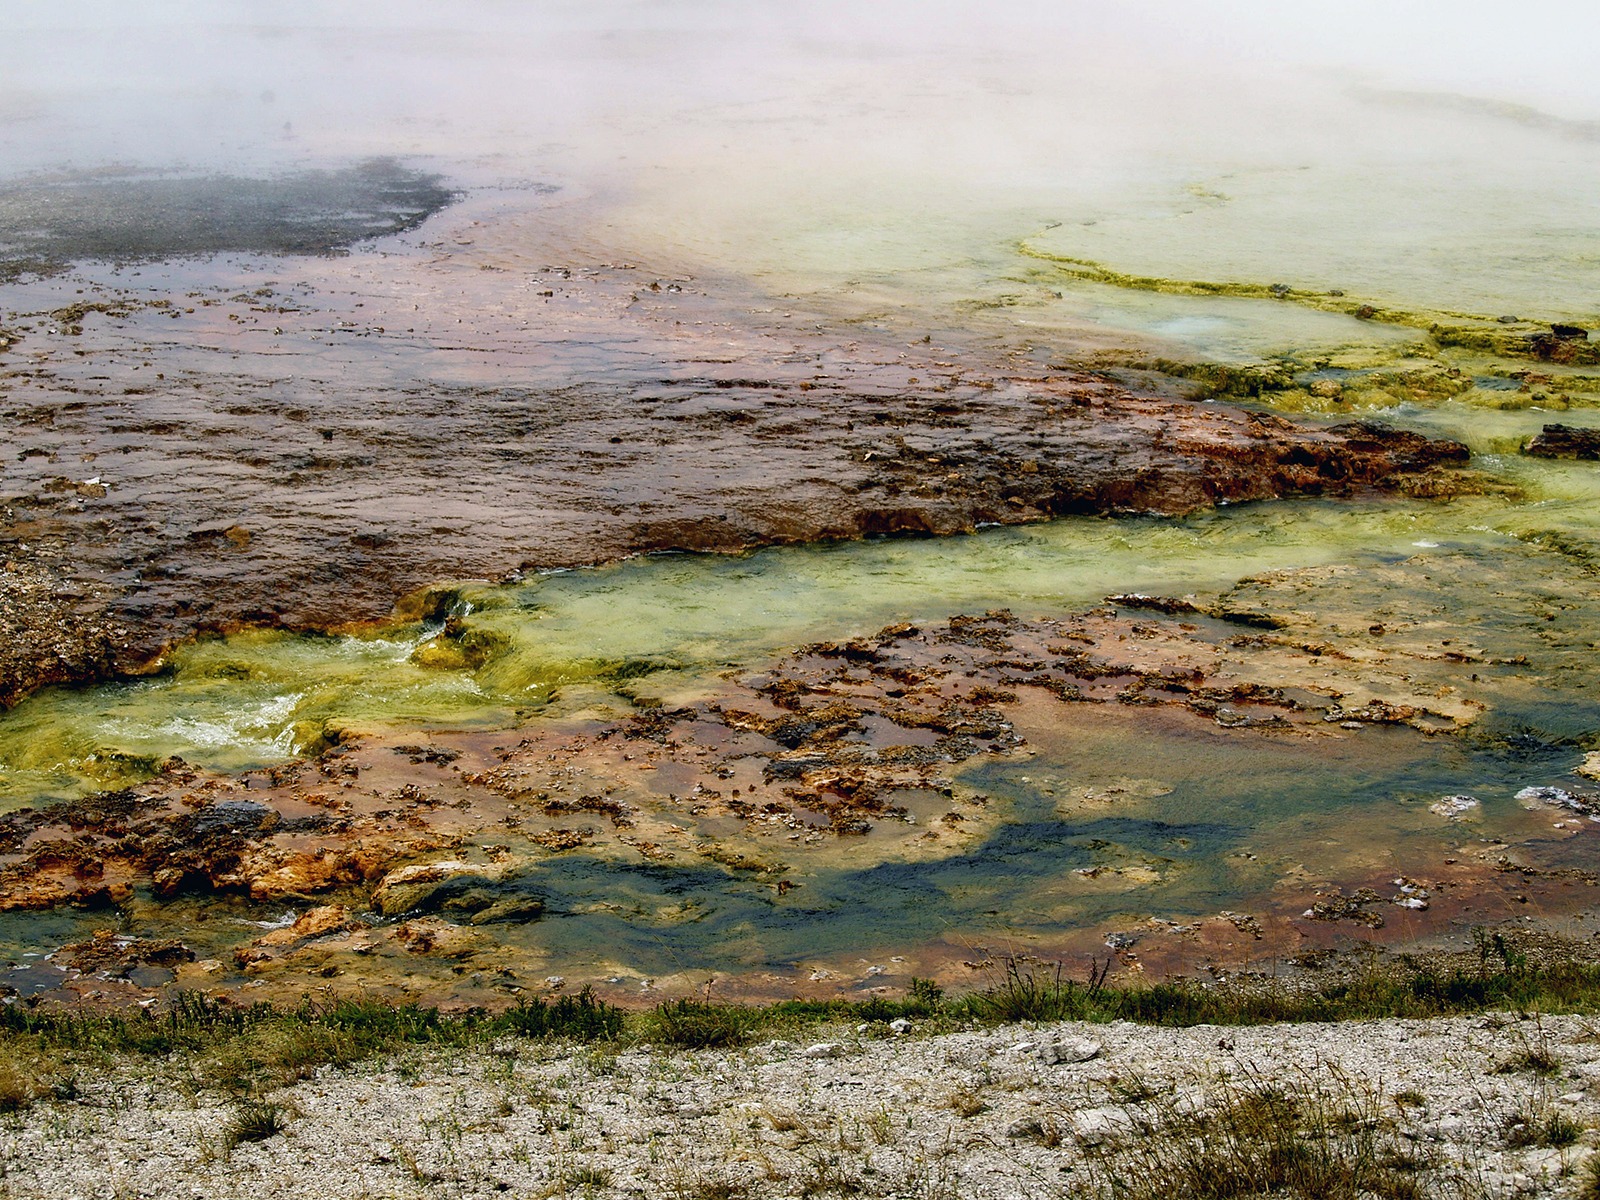
landscape, sea, coast, tree, water, nature, grass, rock, marsh, wilderness, texture, leaf, shore, reflection, mud, usa, colorful, terrain, material, geology, hot, wetland, minerals, habitat, wyoming, volcanic, tundra, sulfur, yellowstone national park, rural area, landform, aerial photography, natural environment, geographical feature, microorganism